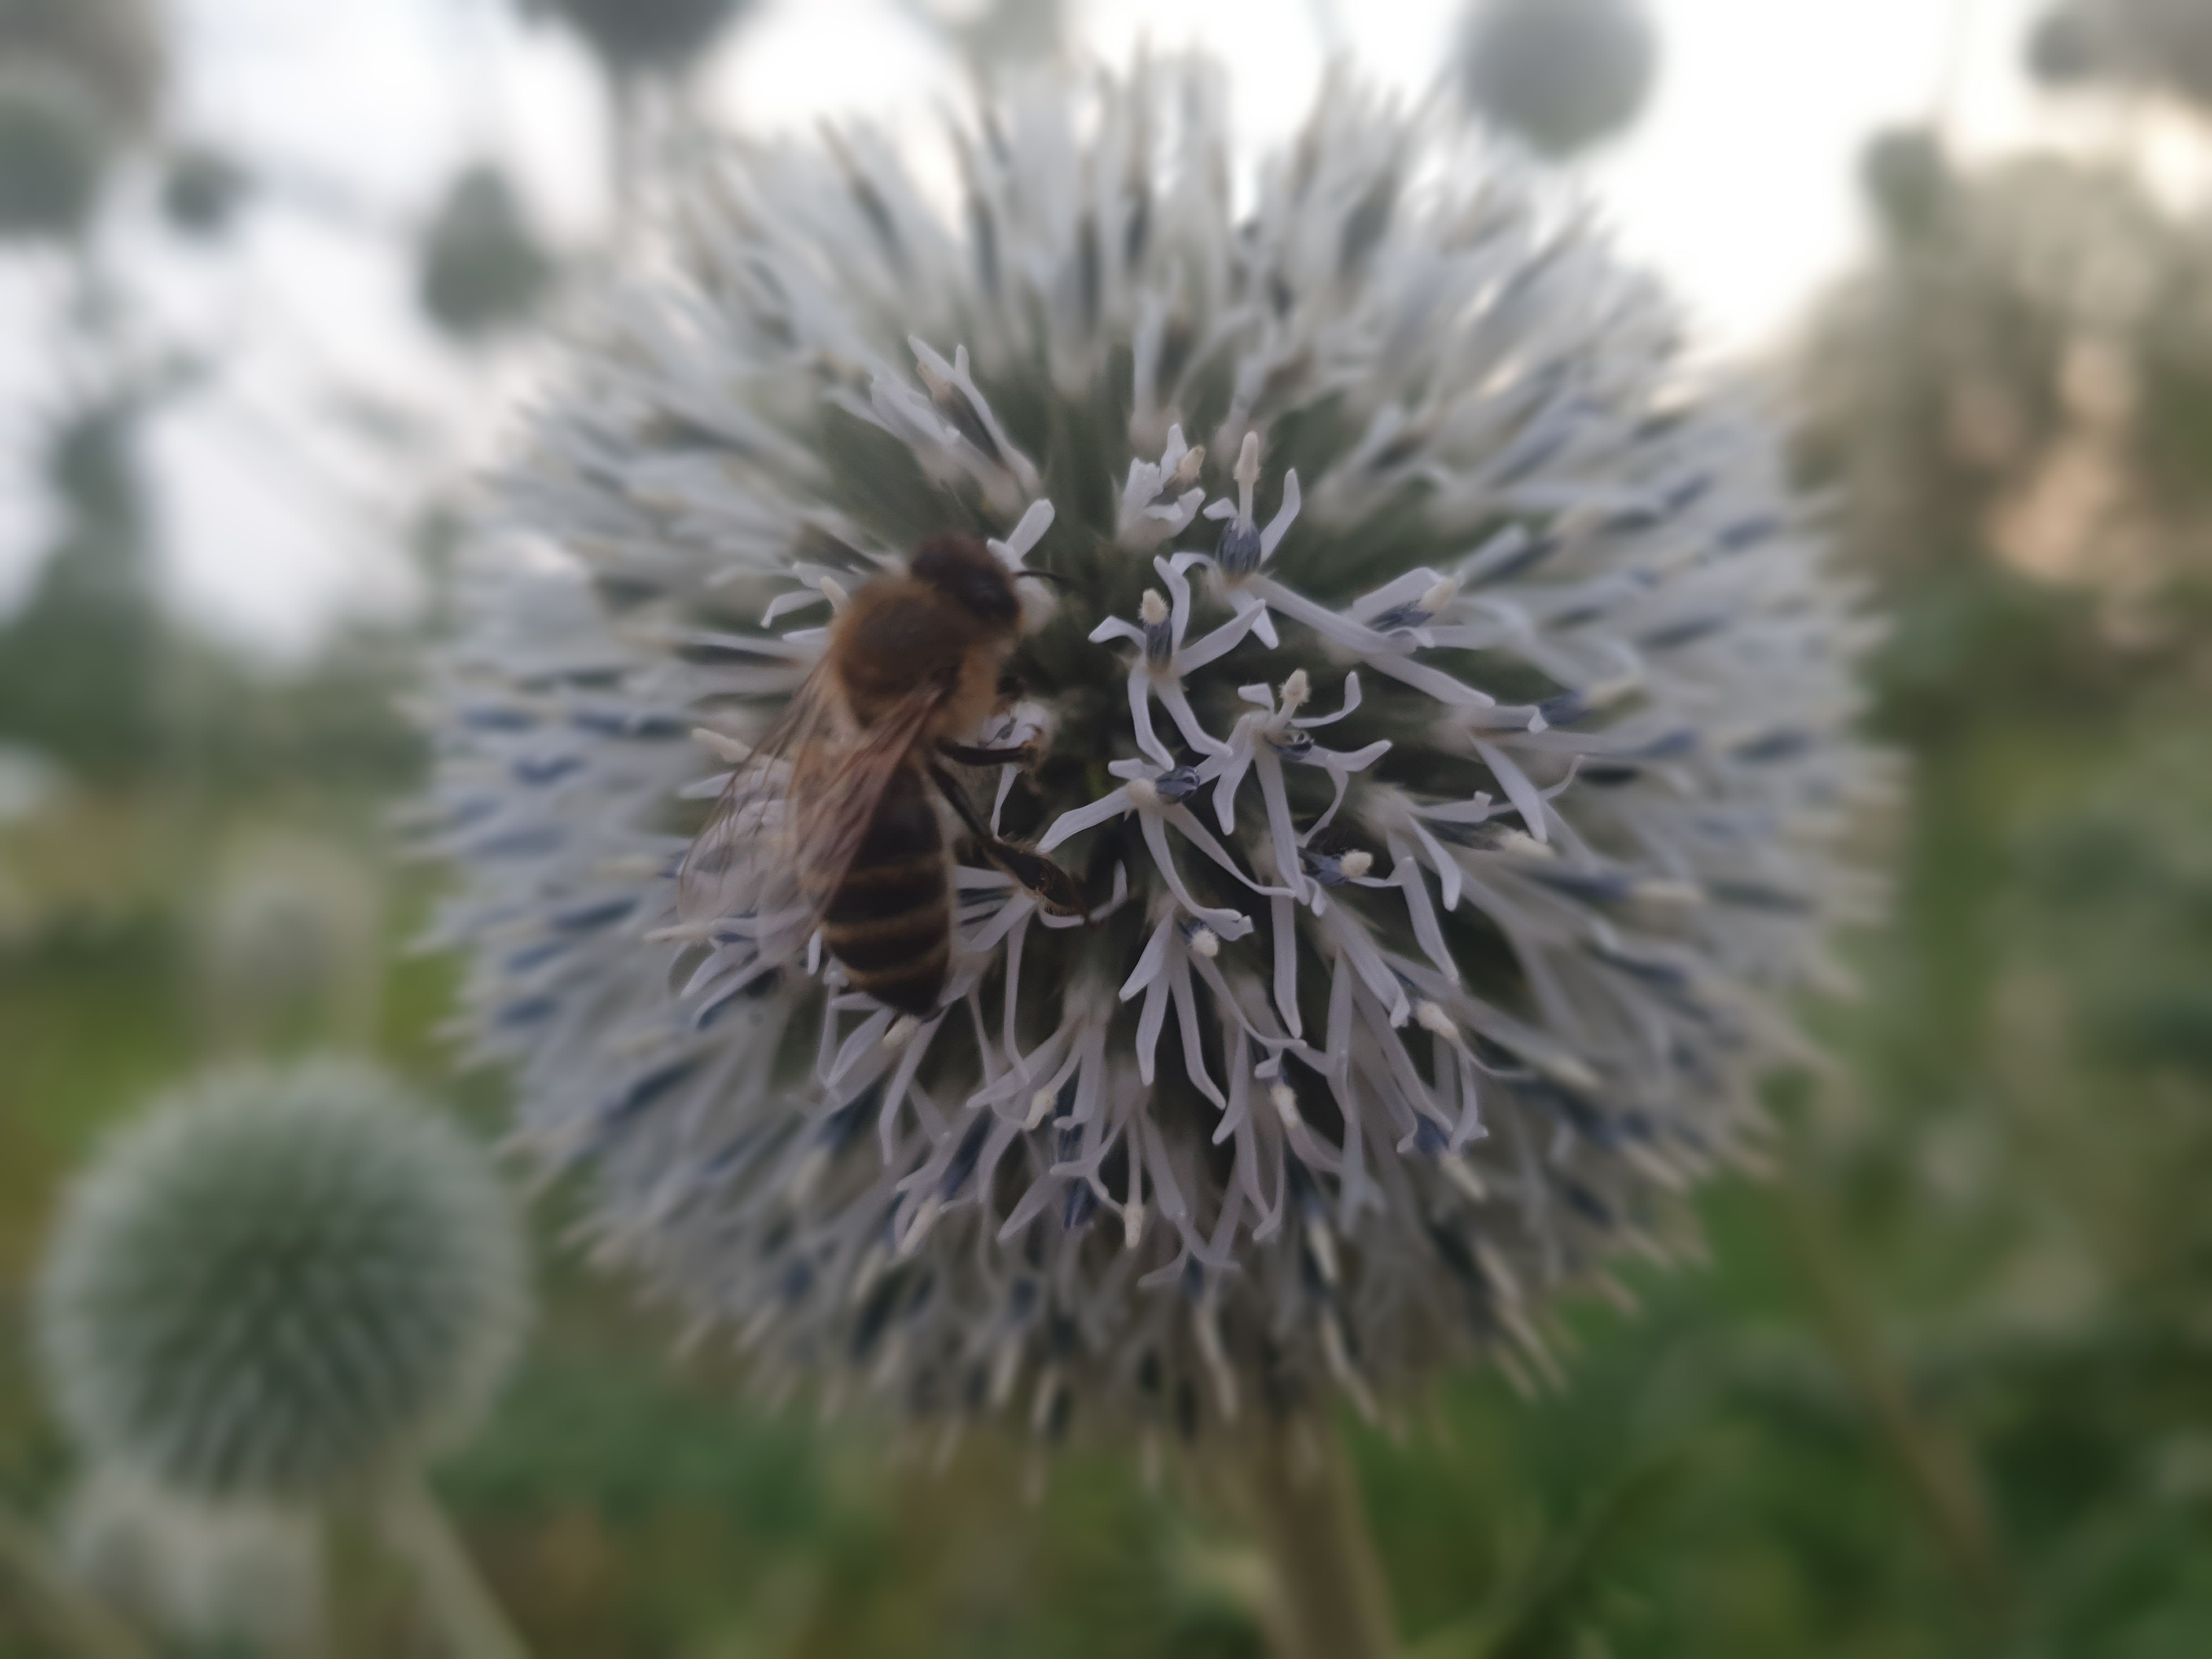
natural, flower, plant, grass, terrestrial plant, flowering plant, close up, pollen, macro photography, wildflower, plant stem, annual plant, perennial plant